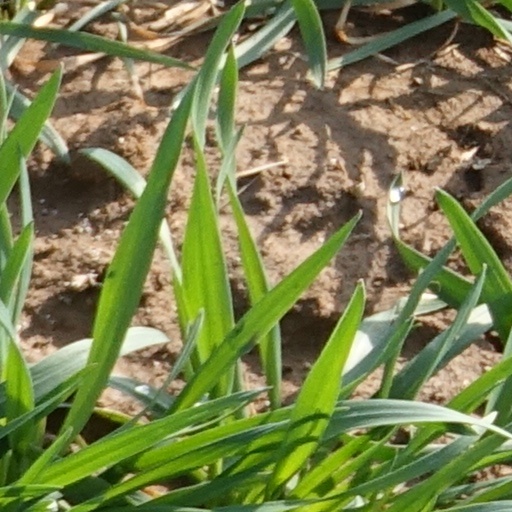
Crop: wheat